Slovene Littoral

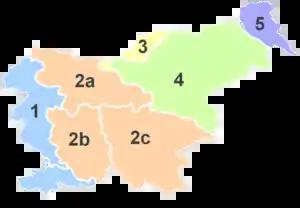
Traditional regions of Slovenia.

The Slovene Littoral, or simply Littoral, is one of the traditional regions of Slovenia. The littoral in its name – for a coastal-adjacent area – recalls the former Austrian Littoral ("Avstrijsko Primorje"), the Habsburg possessions on the upper Adriatic coast, of which the Slovene Littoral was part. Today, the Littoral is often associated with the Slovenian ethnic territory that, in the first half of the 20th century, found itself in Italy to the west of the Rapallo Border, which separated a quarter of Slovenes from the rest of the nation, and was strongly influenced by Italian fascism.